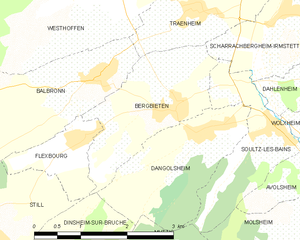
Carte des communes françaises